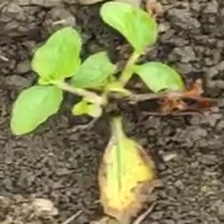
Weed species: Kena_(Commplina_benghalensio)